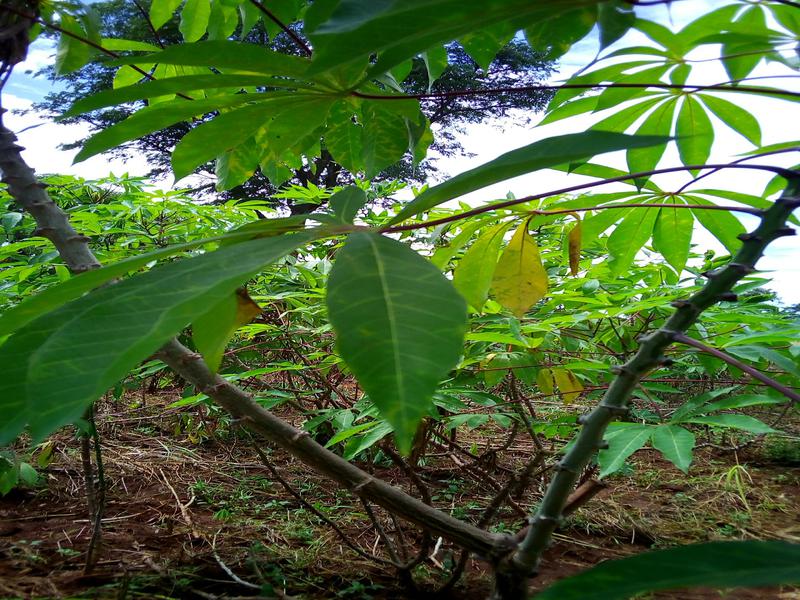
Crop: cassava
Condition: brown_streak_disease